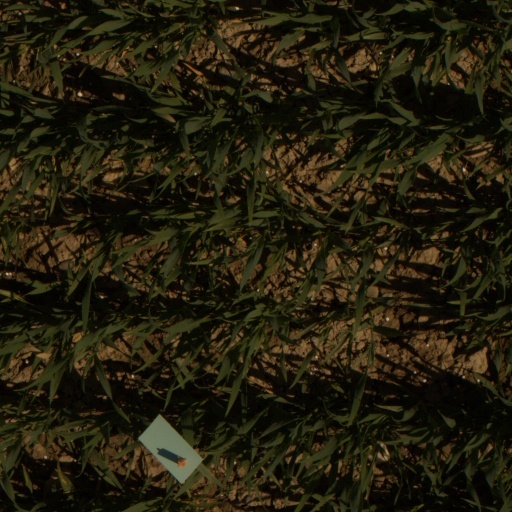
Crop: wheat